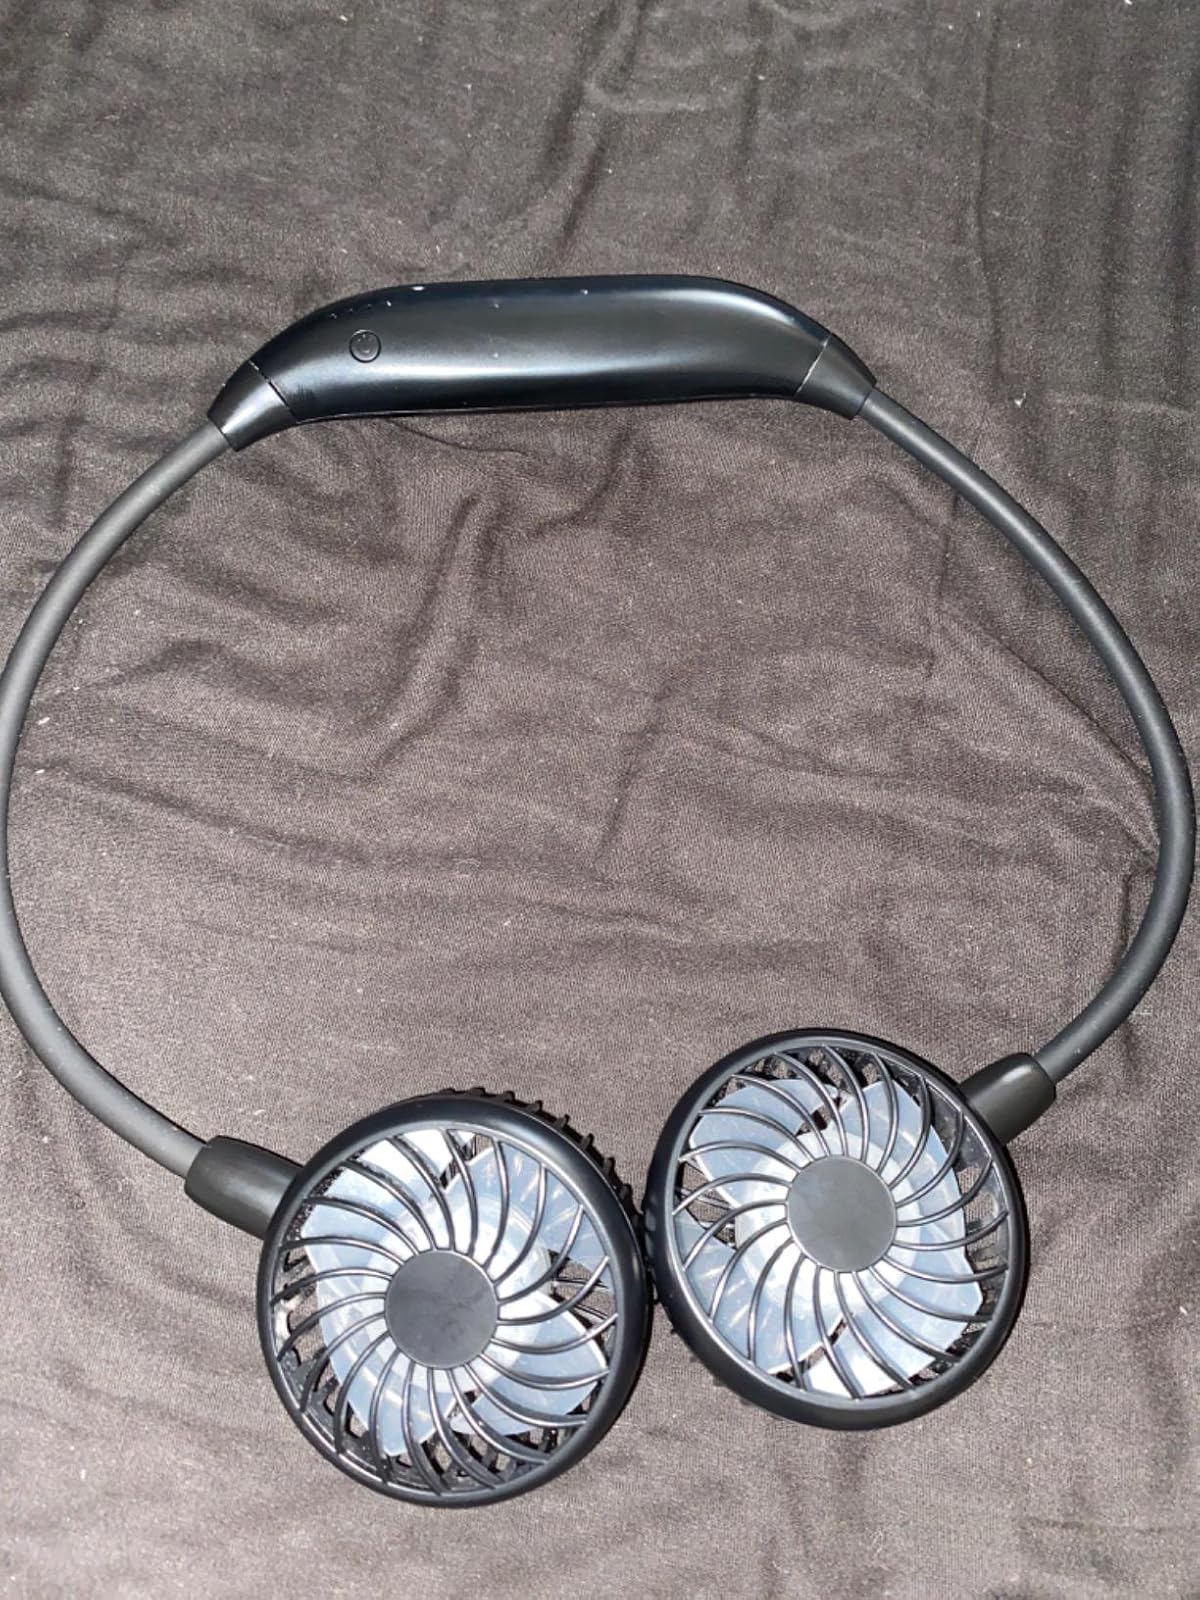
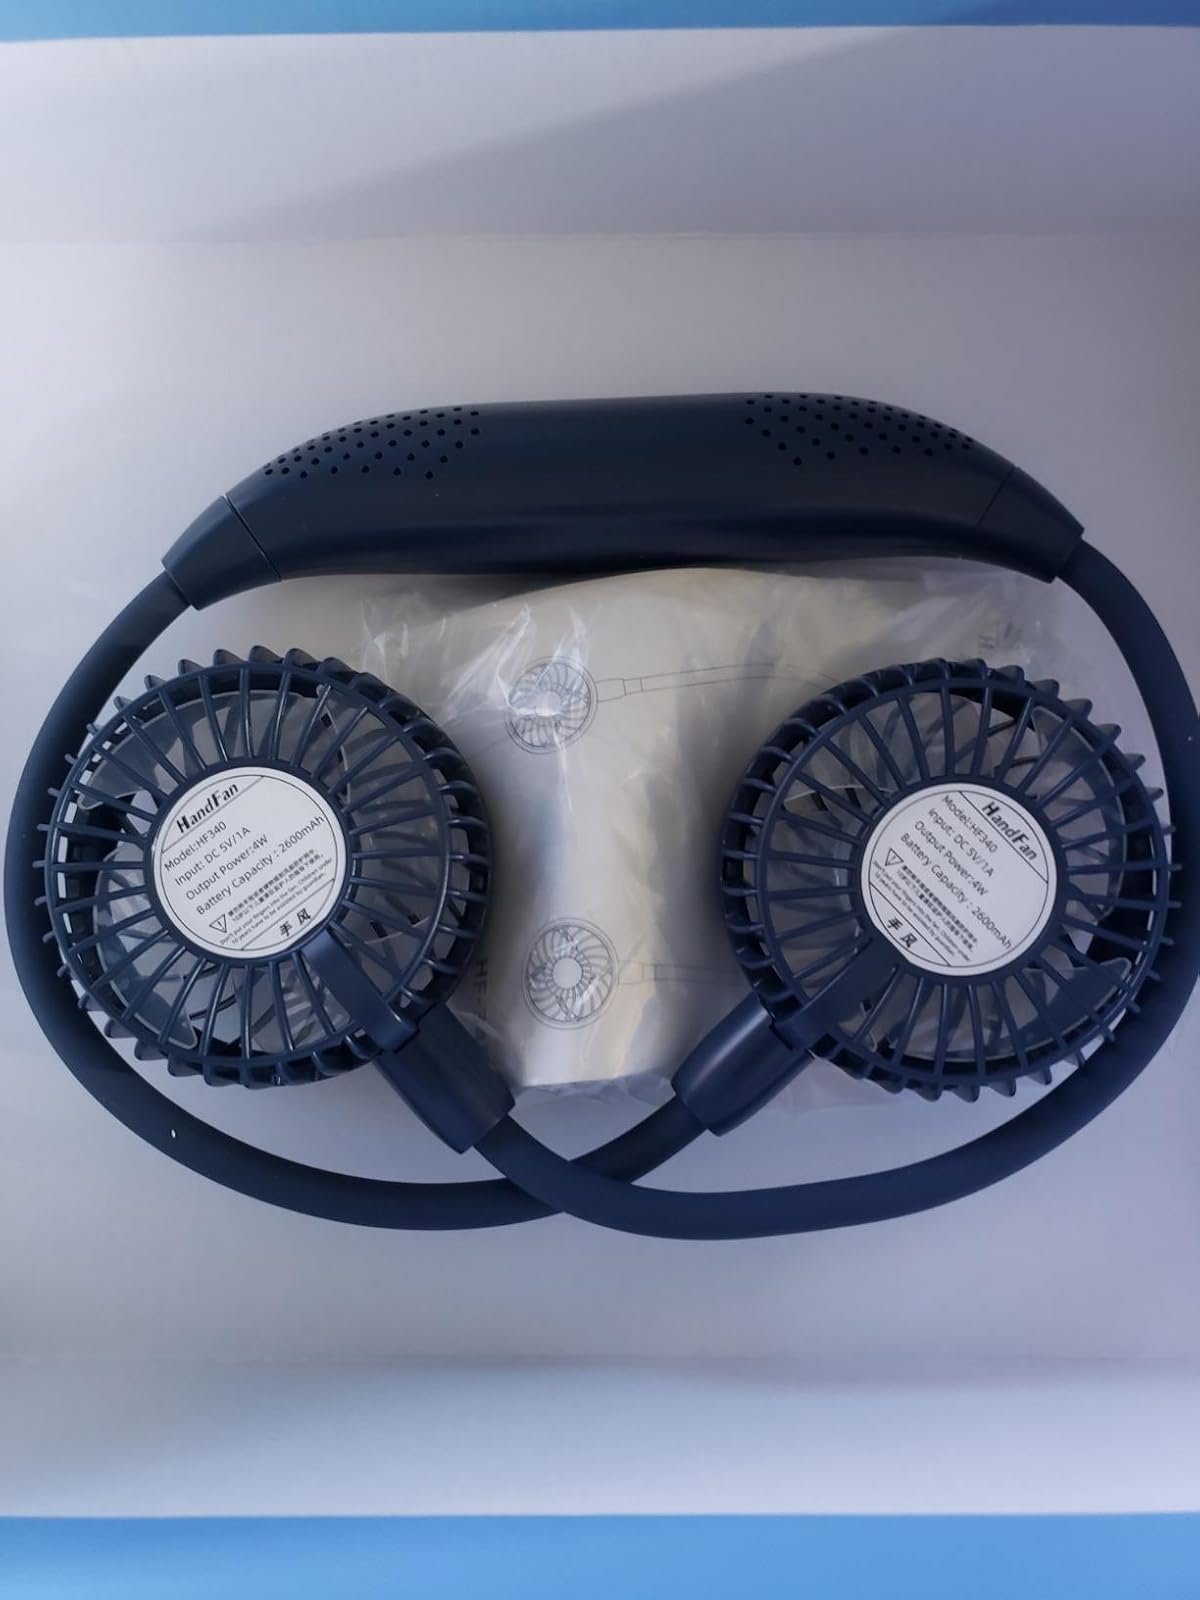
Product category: fan
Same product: no